Blue Steel (Still)

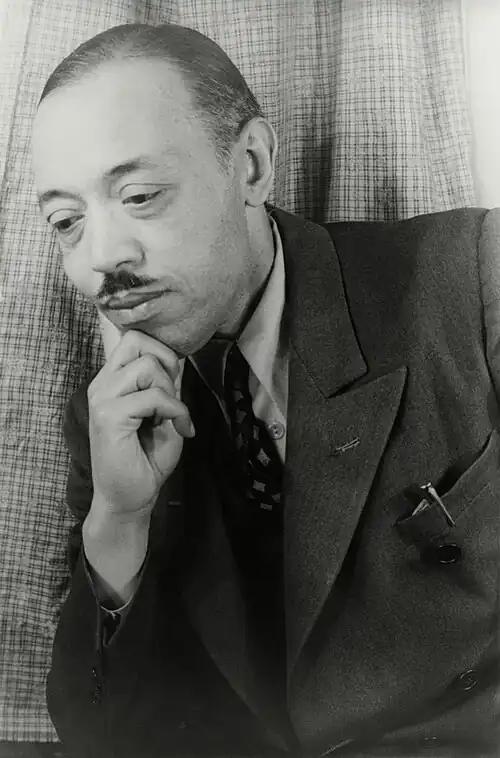
William Grant Still in 1949, photographed by Carl Van Vechten

Blue Steel is a 1934 opera by American composer William Grant Still. Overall, the music assumes a jazz form, harmonically and rhythmically, although at other times, the music merges into the form of a Negro spiritual.